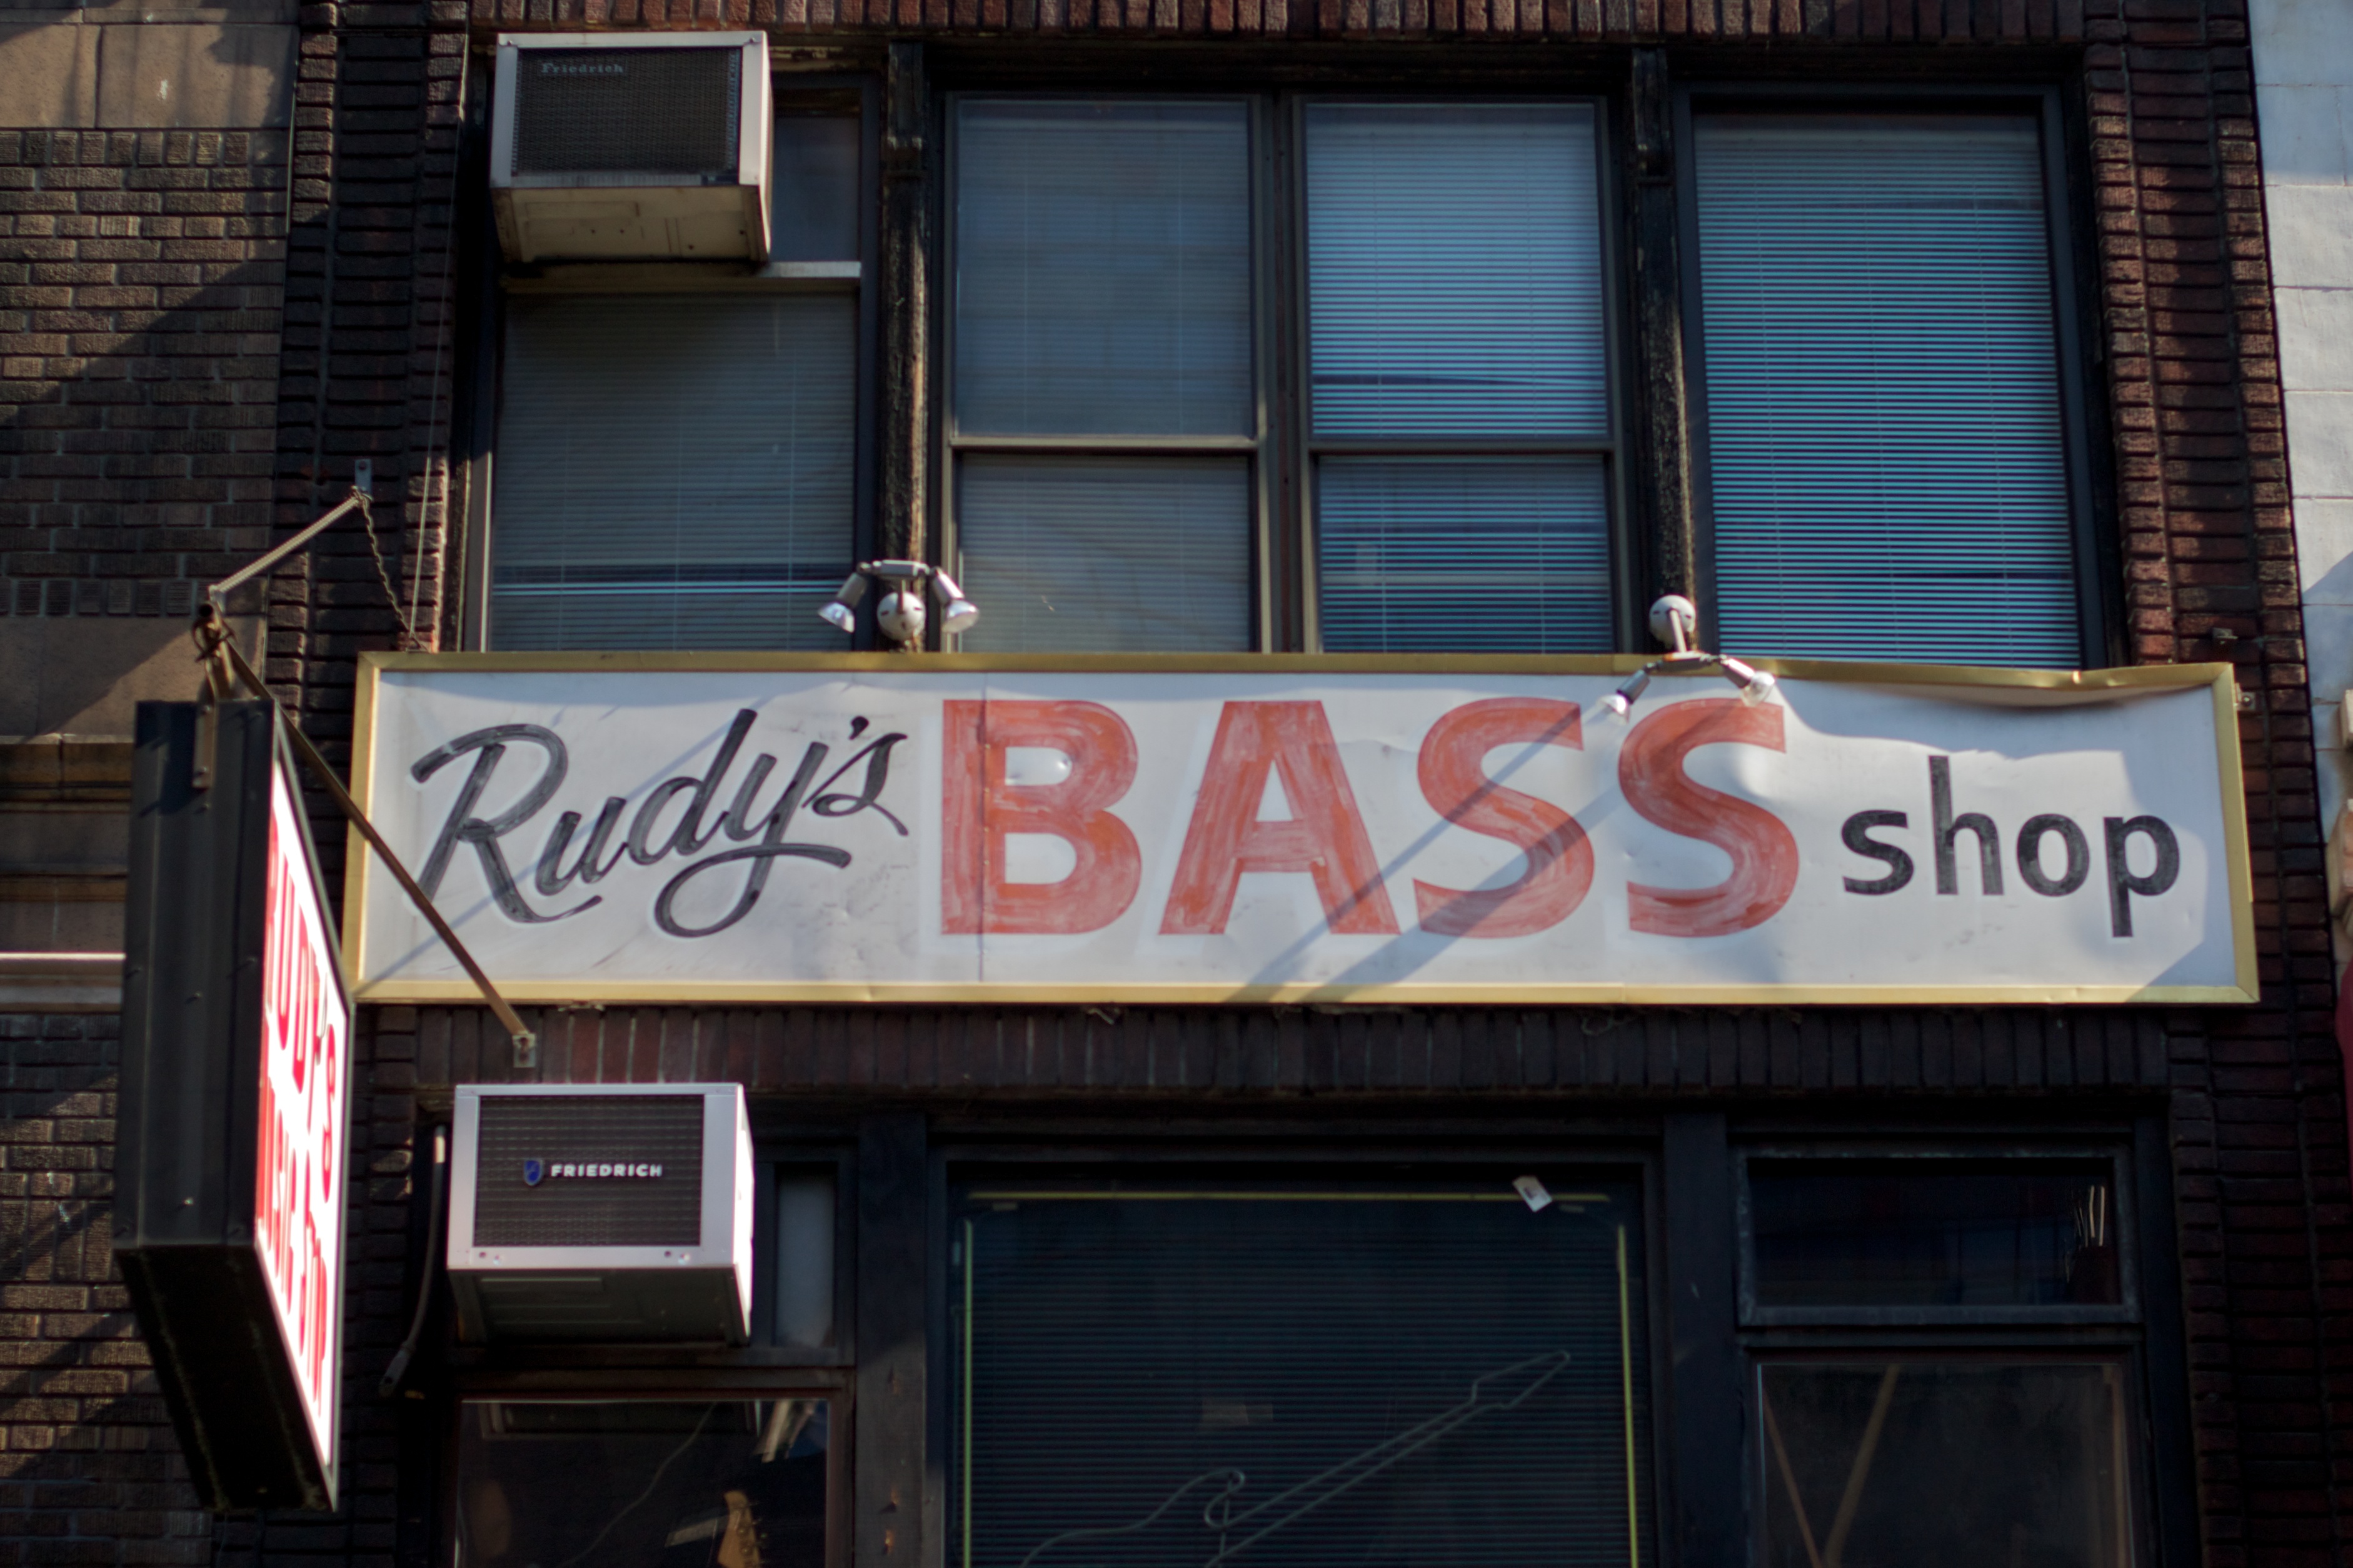
restaurant, sign, facade, signage, odyssey, window covering